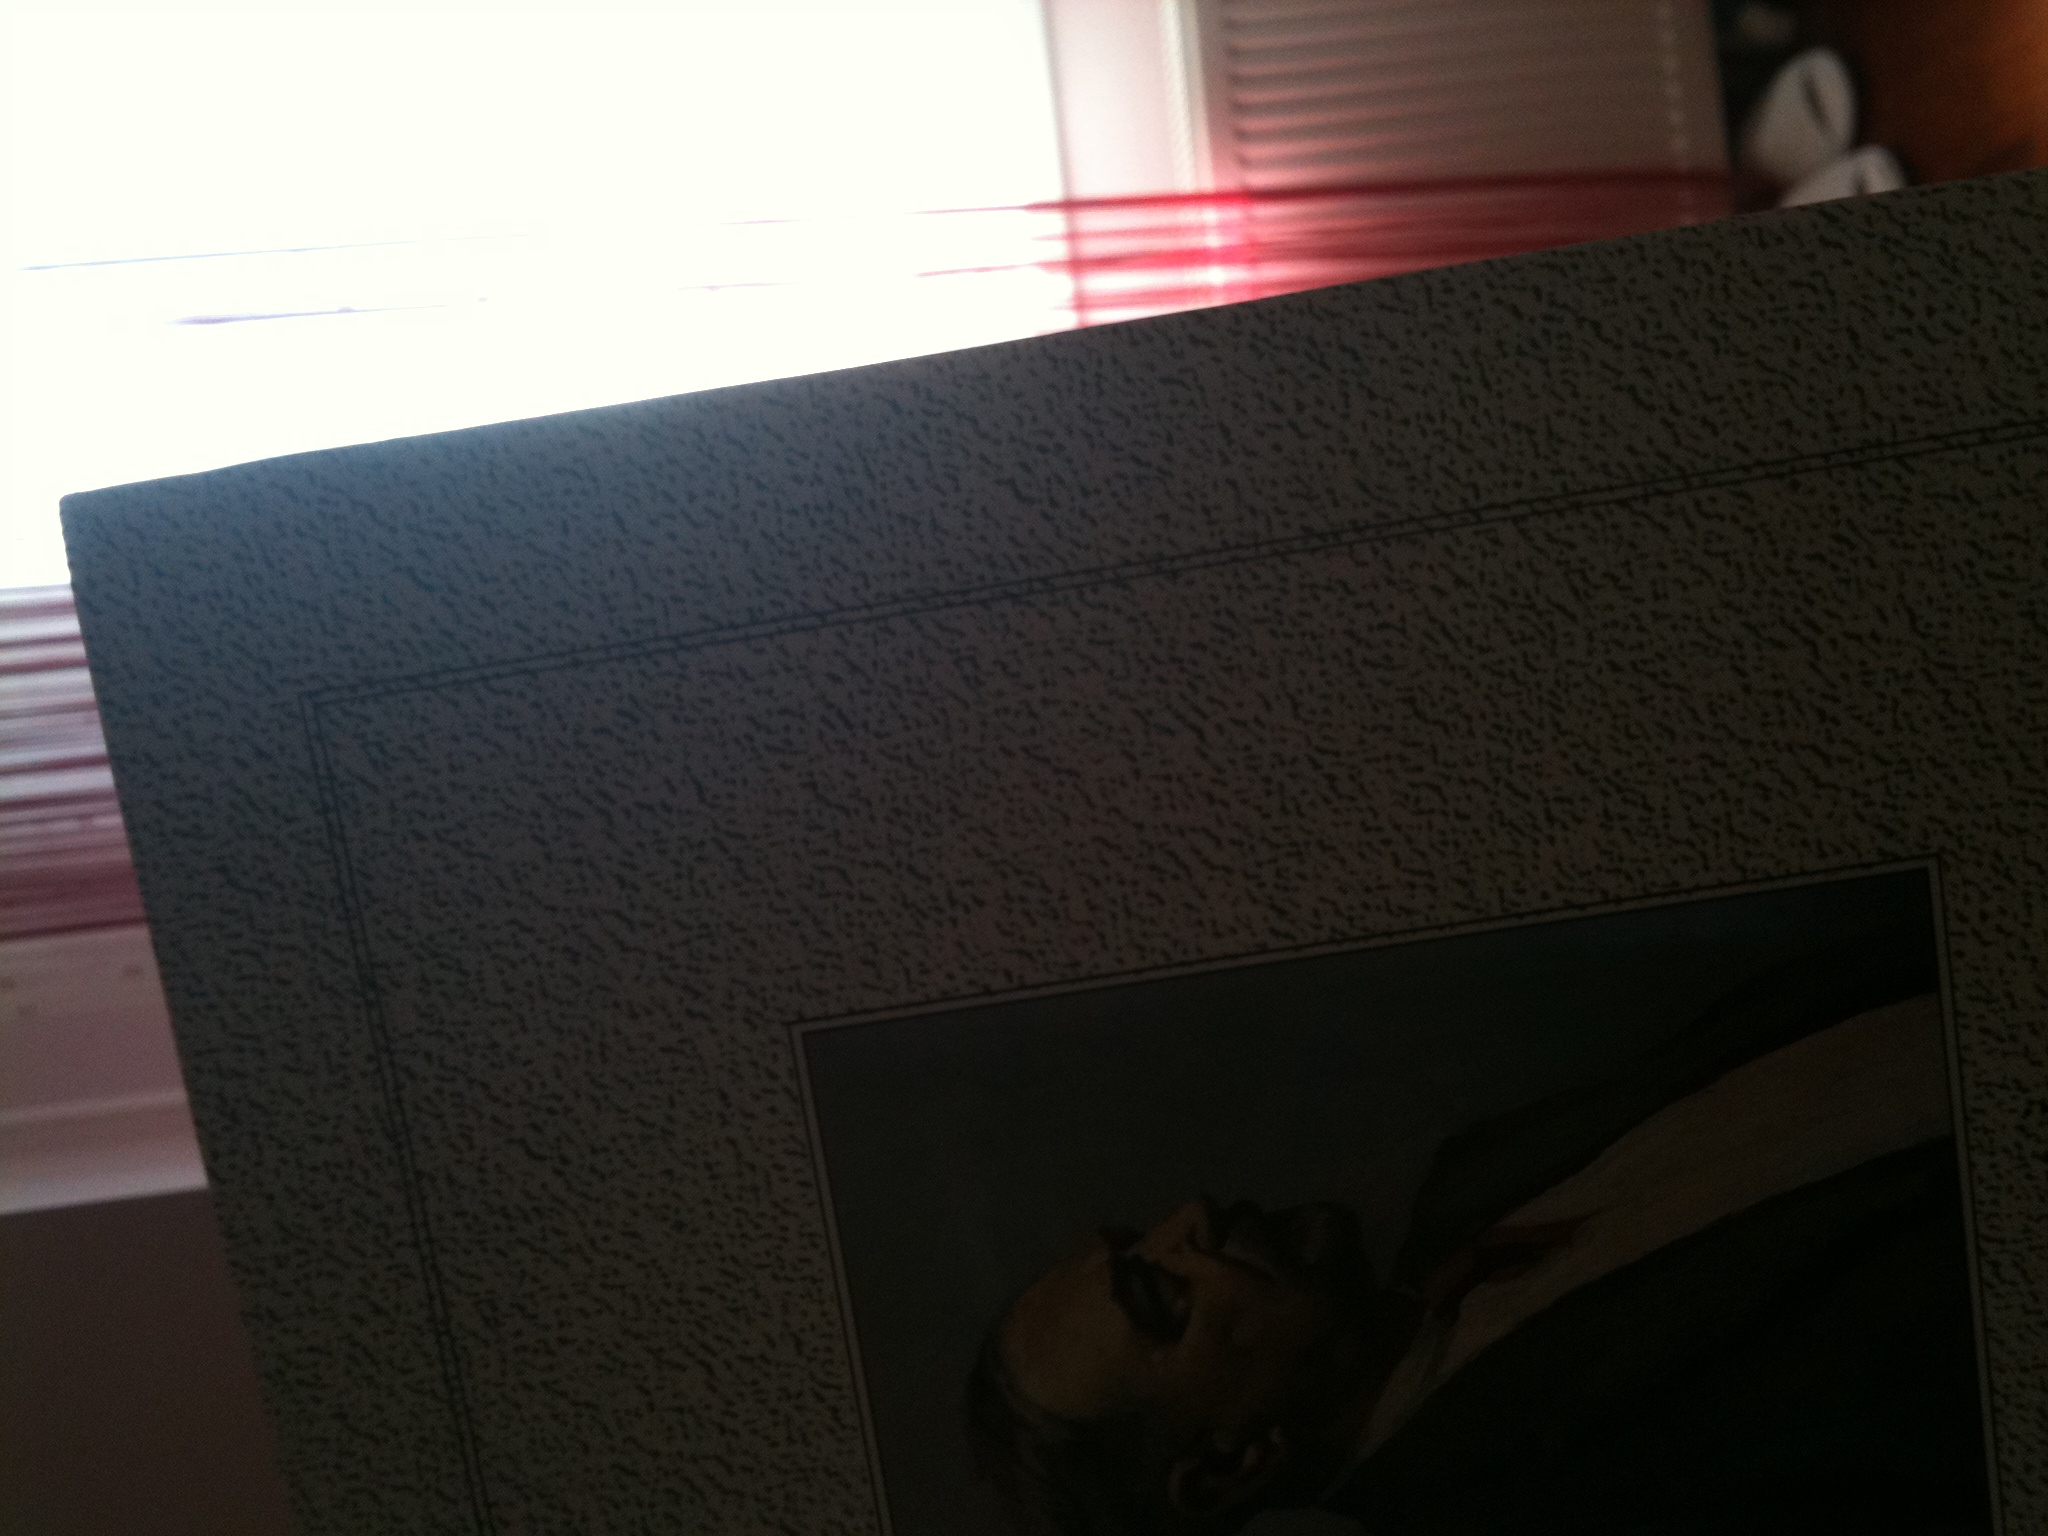Question: Who is he?
Answer: unanswerable